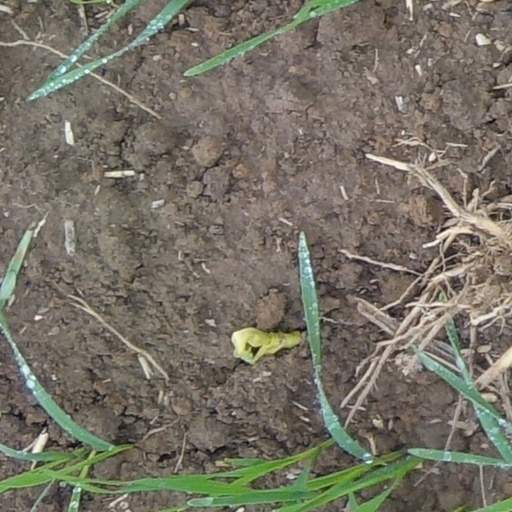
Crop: wheat